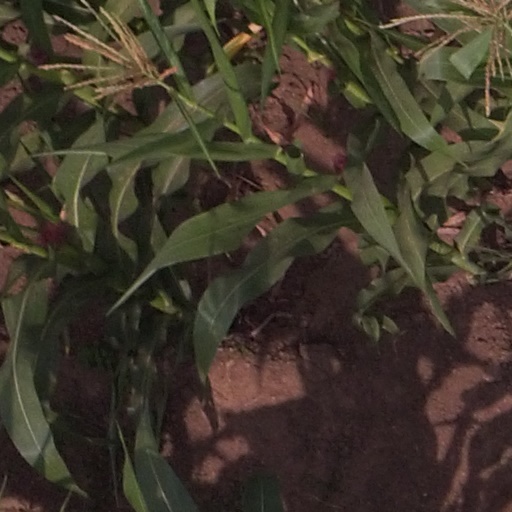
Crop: maize; corn